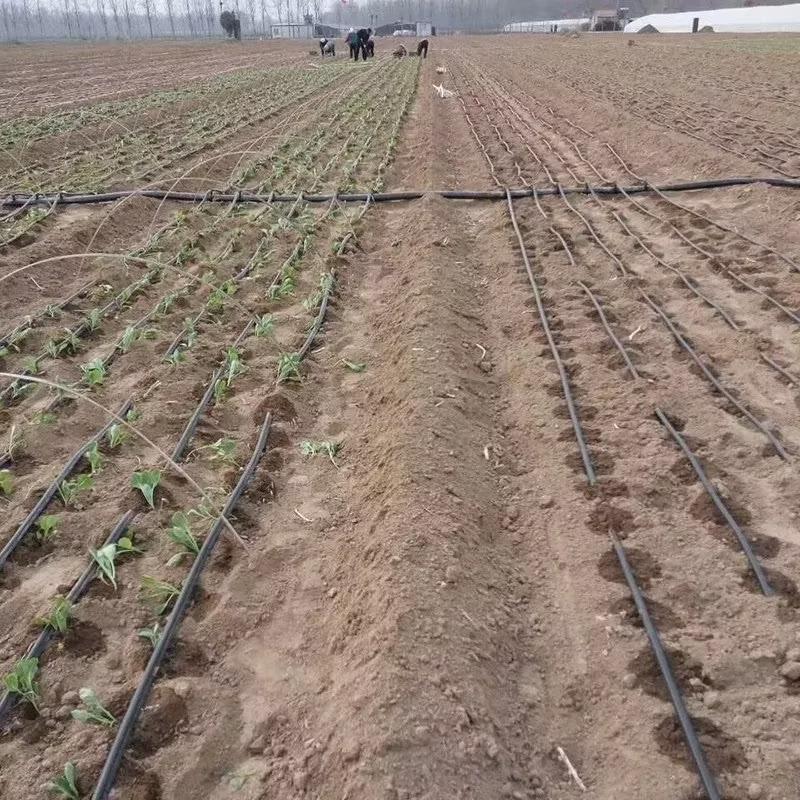
Shamba kubwa linaonekana likitumia mfumo wa umwagiliaji wa matone wenye mimea michanga iliyopandwa kwenye mistari iliyonyooka. Hii inaashiria mbinu za kisasa za kilimo zinazotumika kuhakikisha ukuaji bora wa mazao. Watu wanaonekana wakifanya kazi kwa mbali.